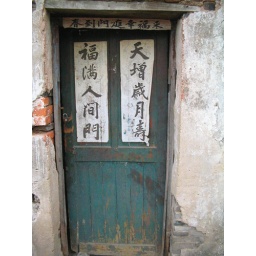
Spring festival couplets on the door of an abandoned house in Chaohu city.